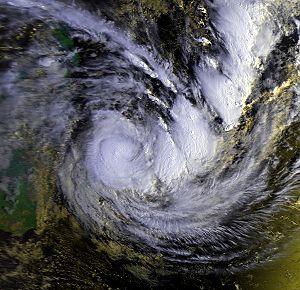
Le cyclone Hyacinthe est un cyclone tropical en activité en janvier 1980 dans l'océan Indien sud-ouest. Il a touché Maurice, La Réunion et Madagascar. Sa trajectoire chaotique le fait revenir dans des régions déjà traversées, voire fortement ralentir ce qui le fait stagner au-dessus des mêmes régions pendant plusieurs jours. Ainsi, la pluviométrie abondante, notamment à la Réunion, constitue des records mondiaux toujours en vigueur plus de trente ans après leur établissement. Les pluies, qui provoquent des glissements de terrain, associées aux vents cycloniques, provoquent la mort d'au moins 25 personnes et de lourds dégâts.